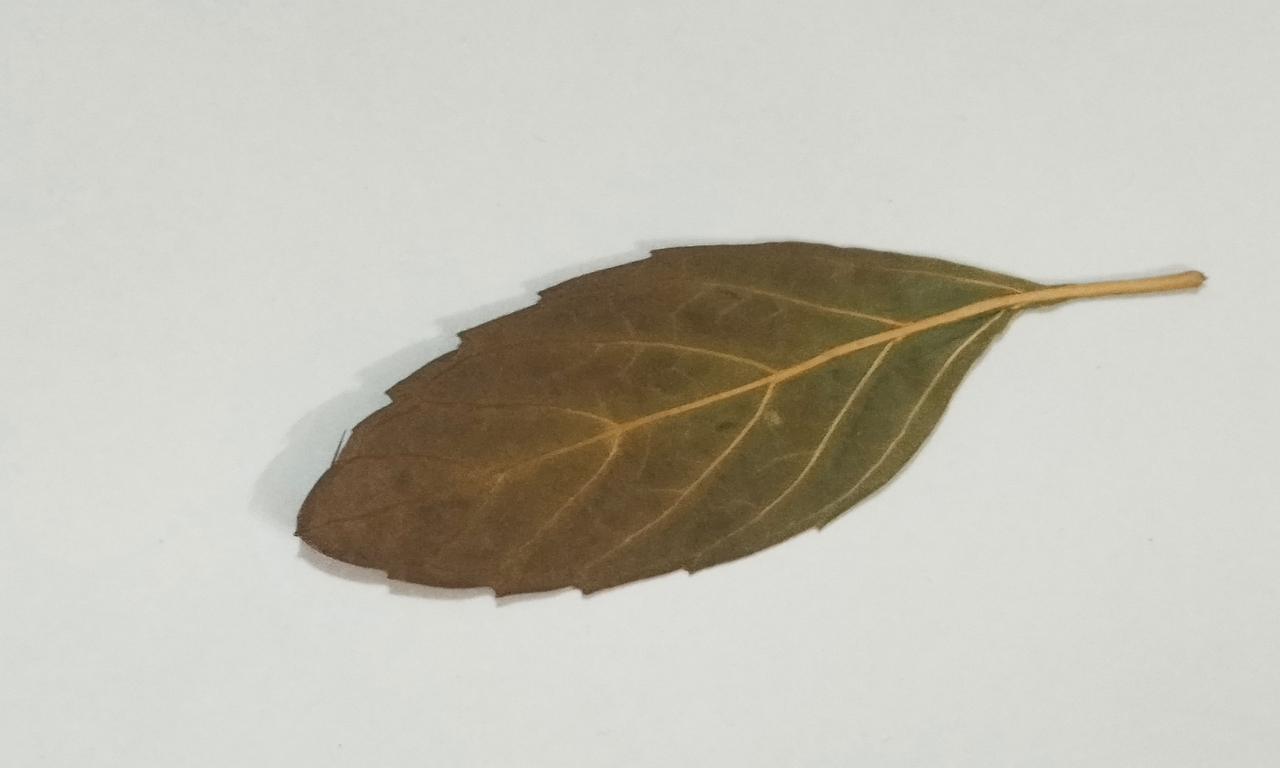
Label: Dried